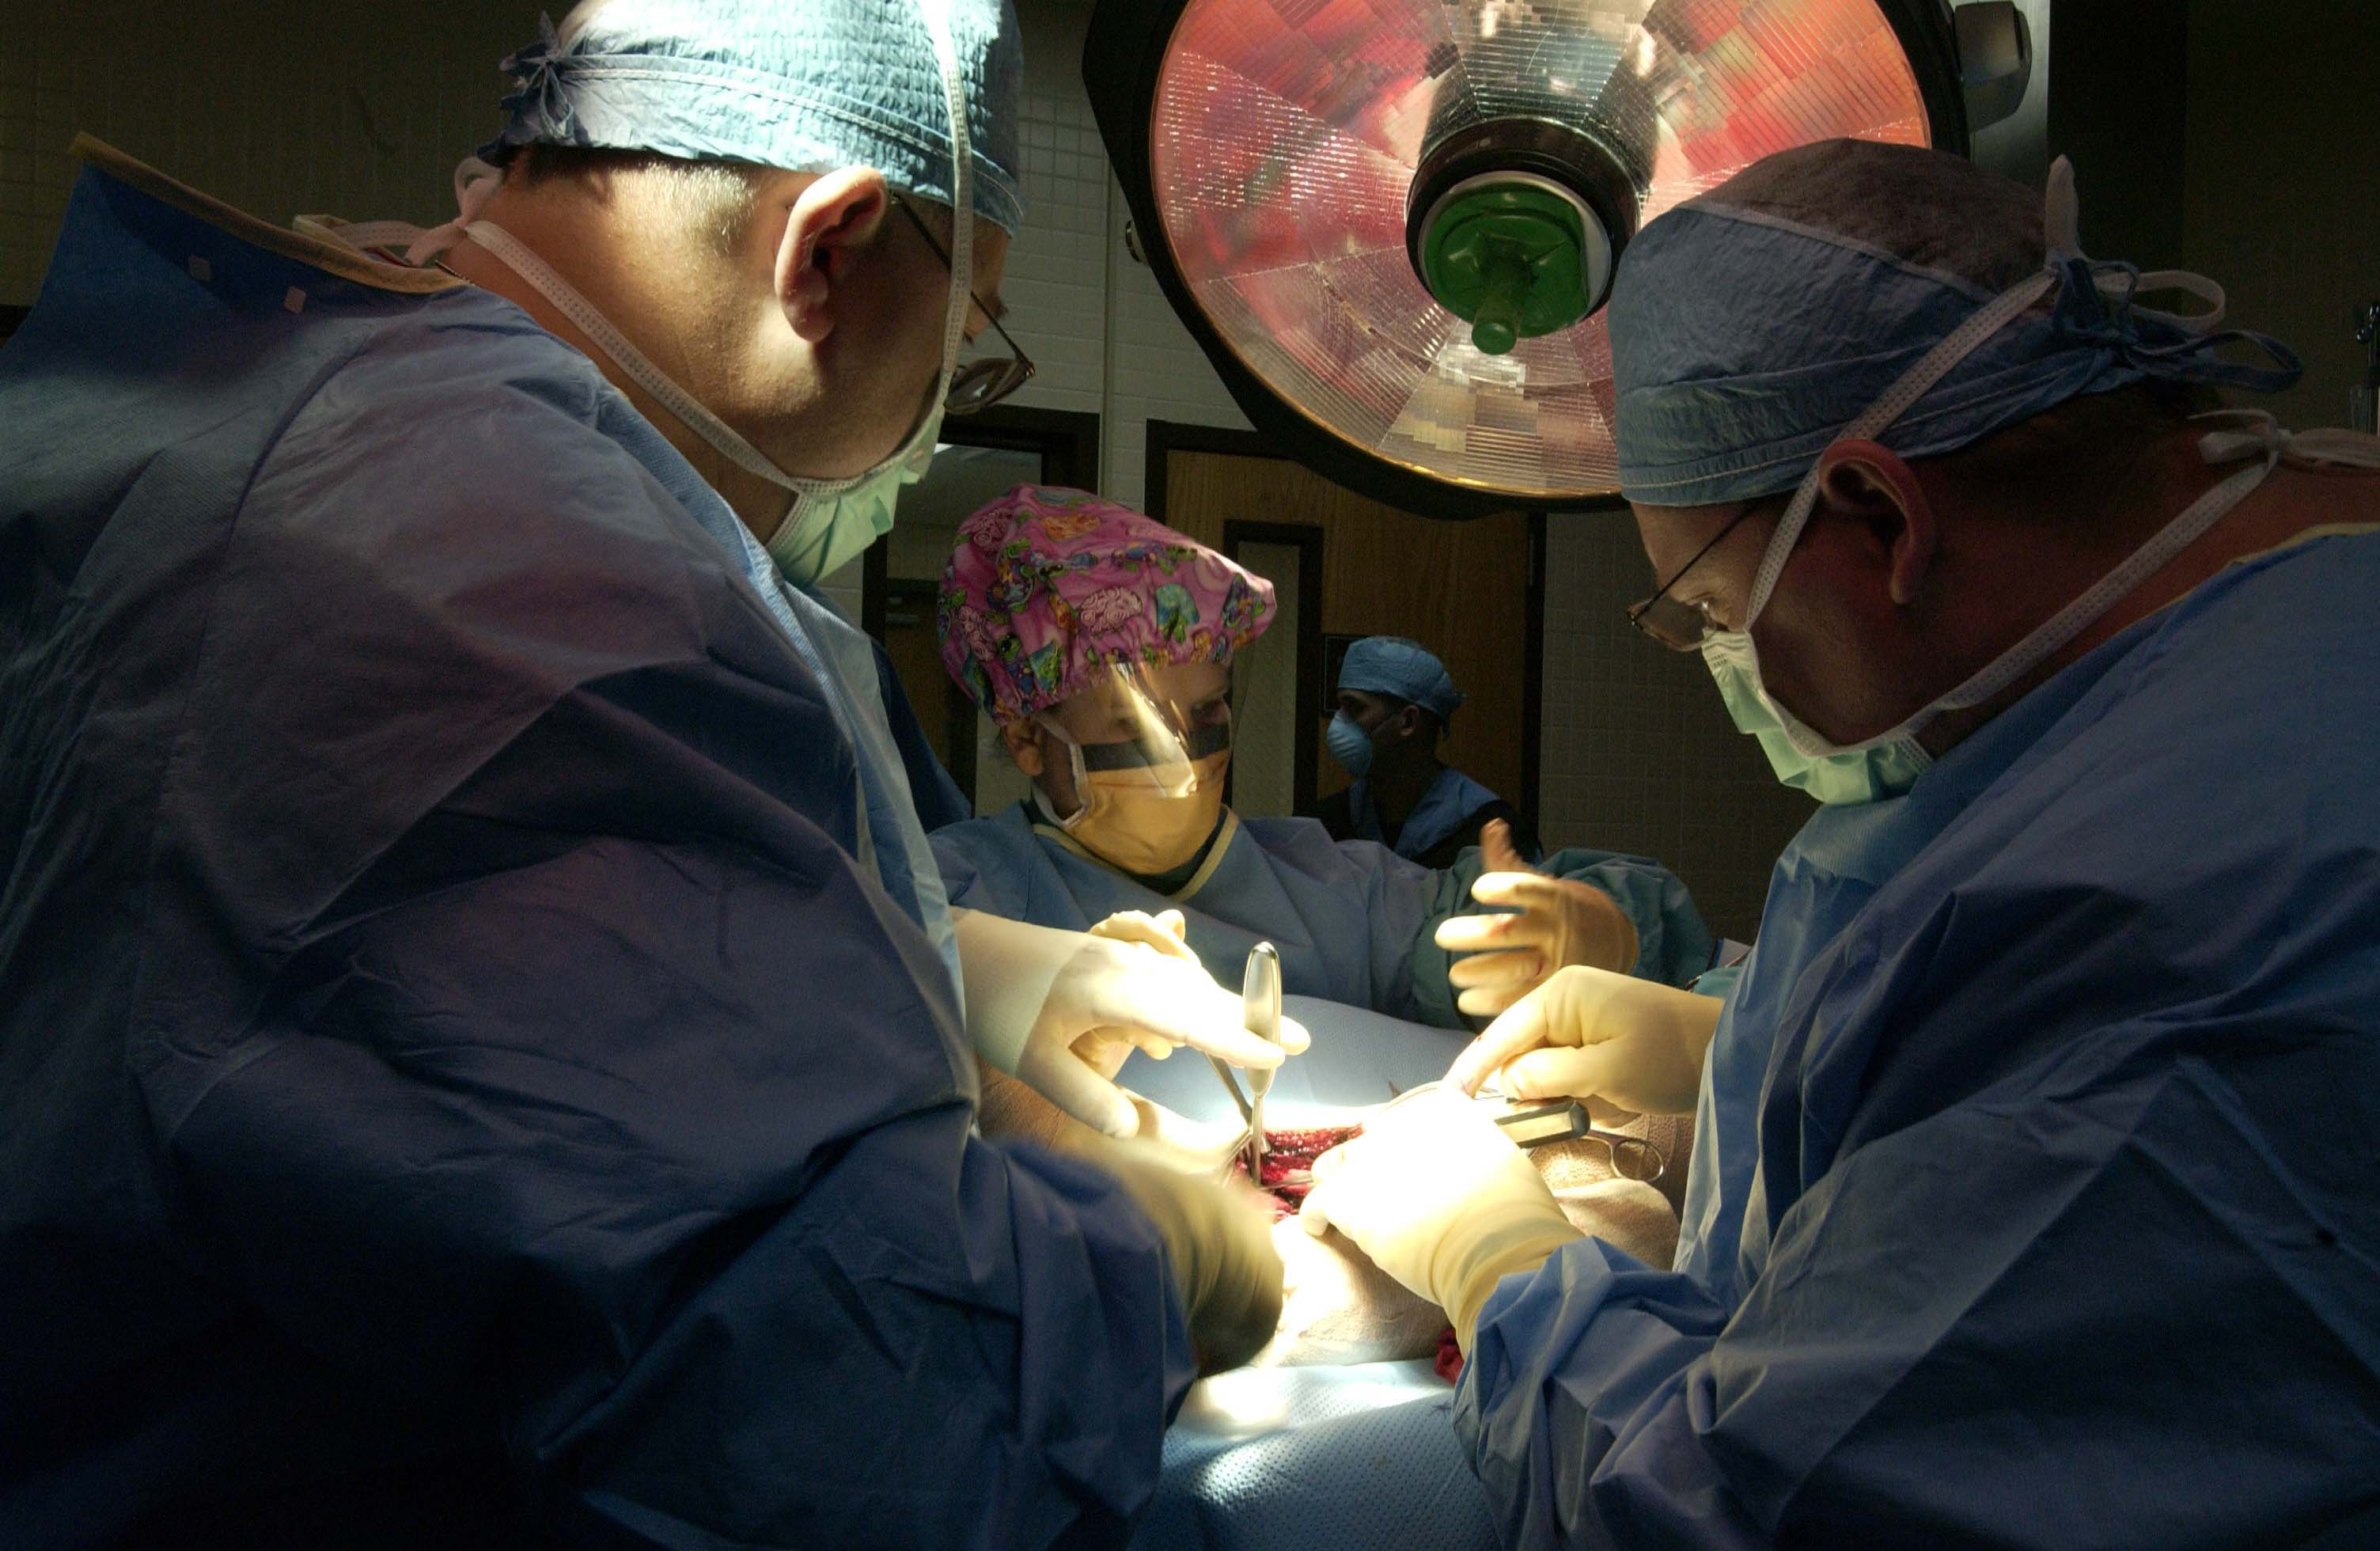
table, equipment, human, health, organ, instruments, nurse, medical, surgery, treatment, healthcare, doctors, operation, surgeon, medical care, operating, surgeons, surgical technologist